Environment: real
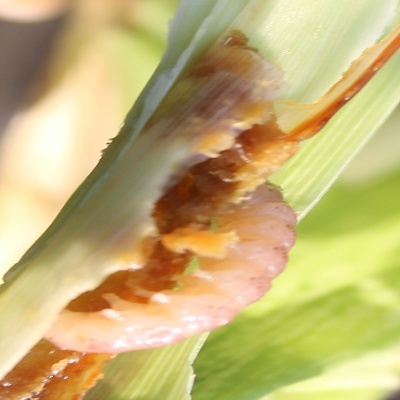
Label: fall_armyworm